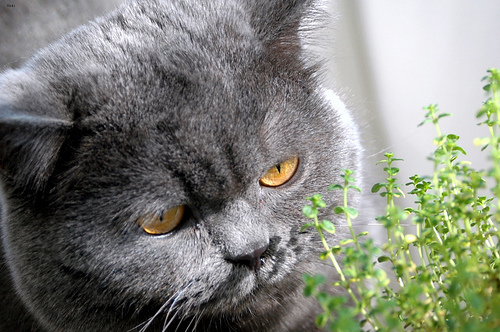
Breed: british shorthair